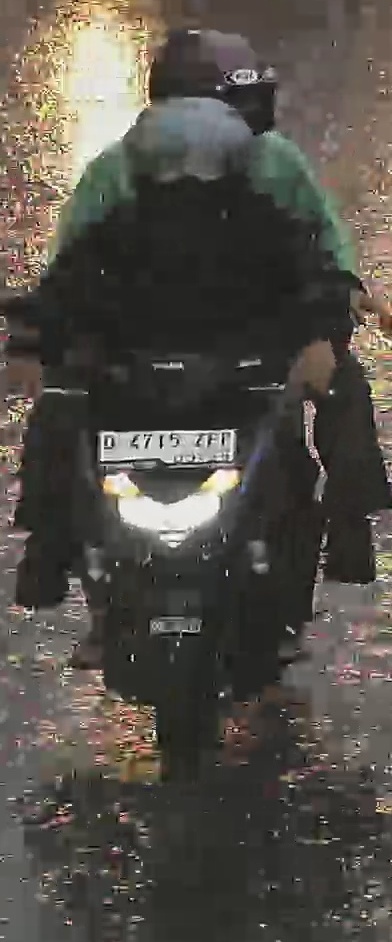
person-with-helmet: 2
person-without-helmet: 0